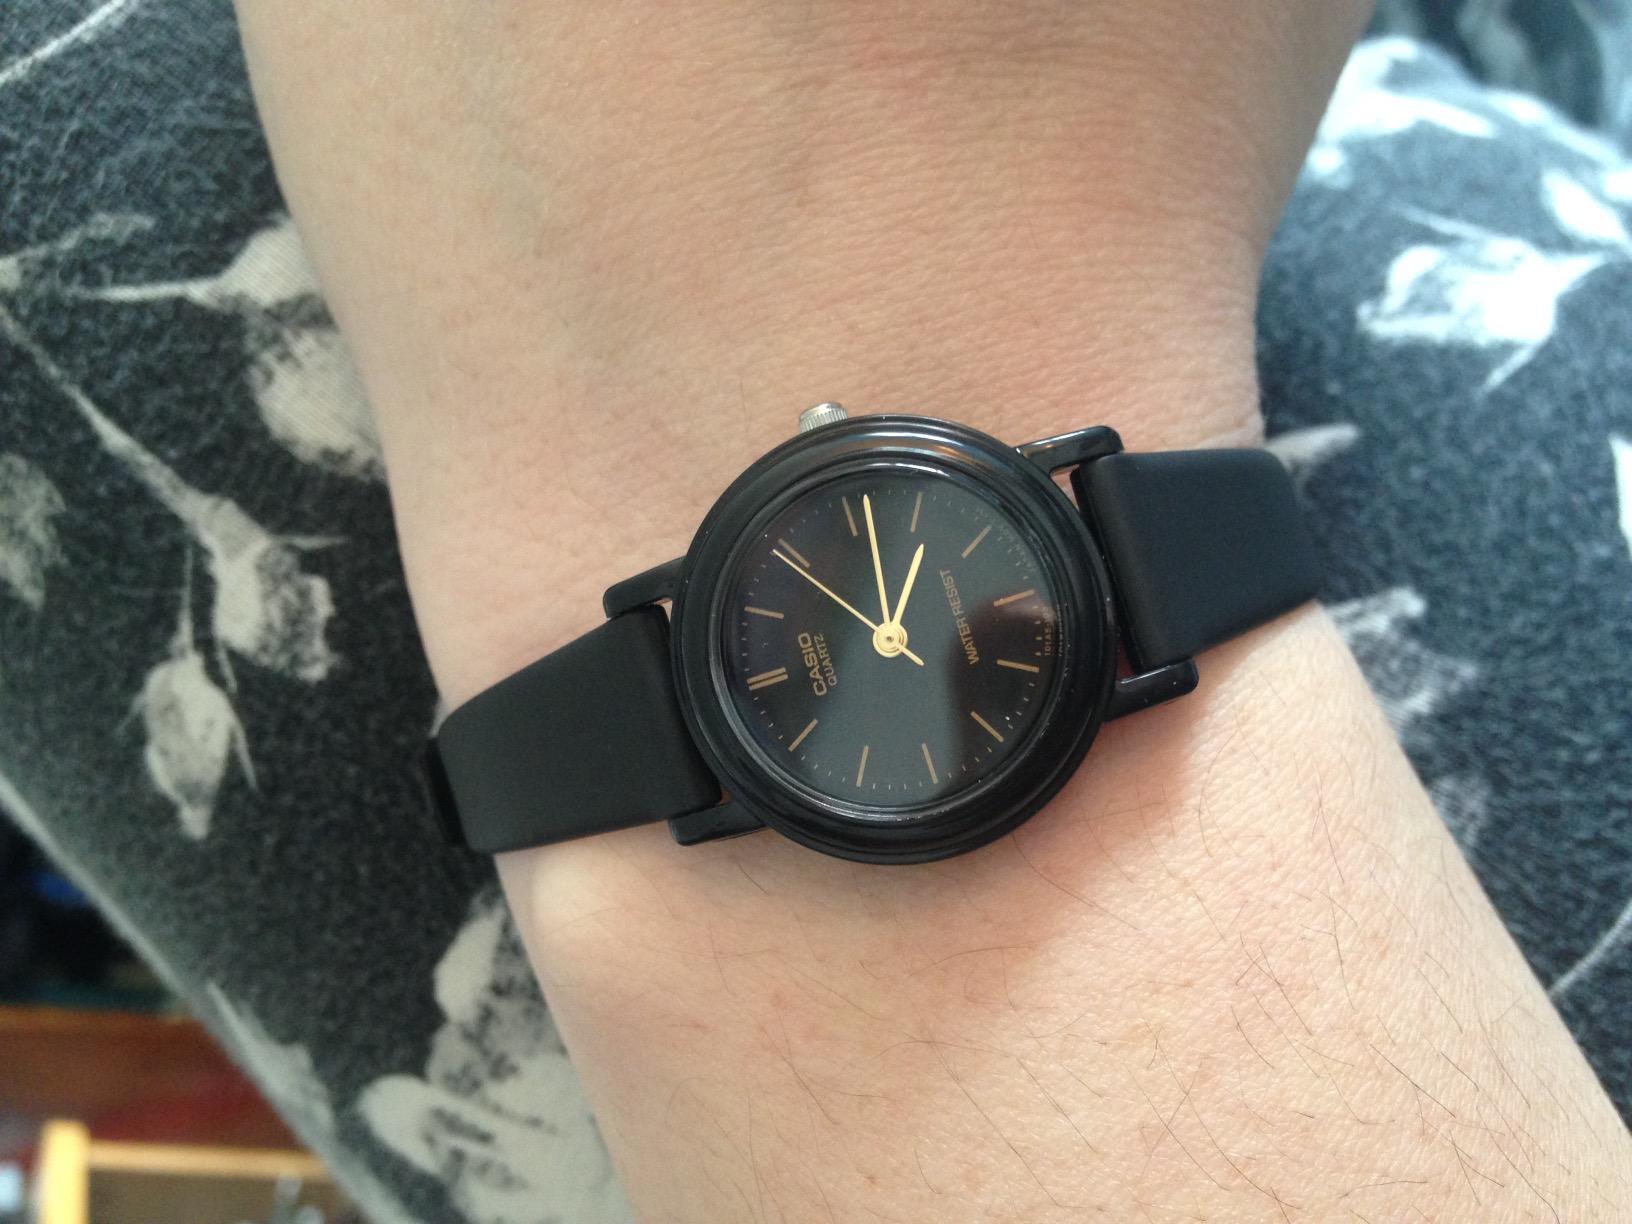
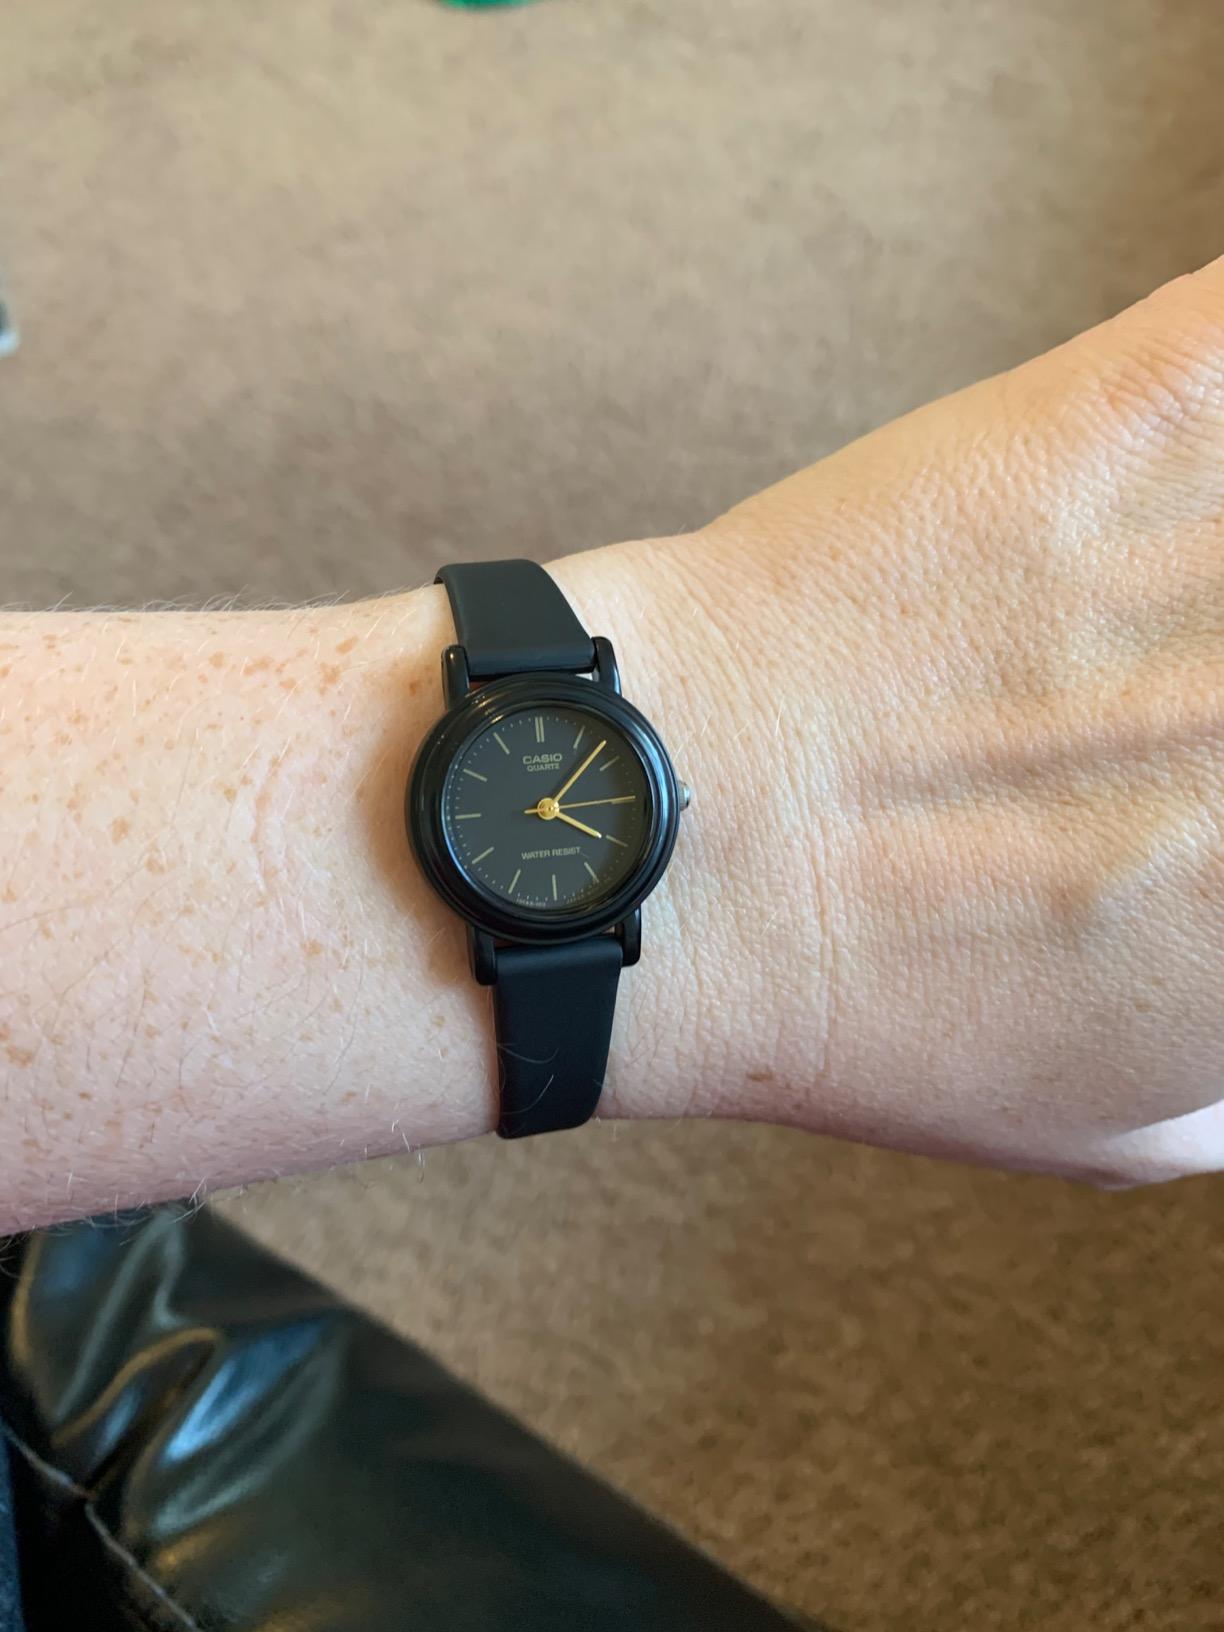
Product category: accessories_watch
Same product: yes